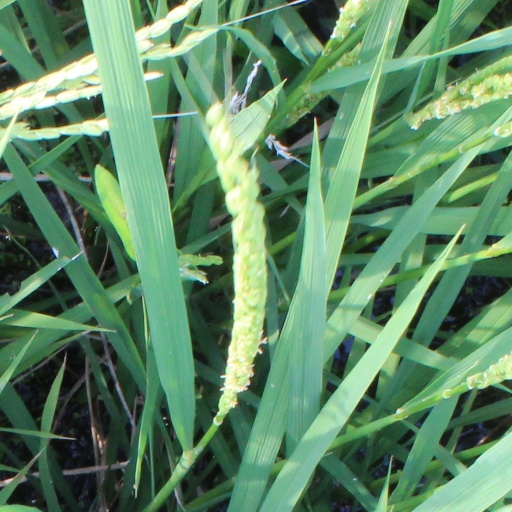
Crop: rice